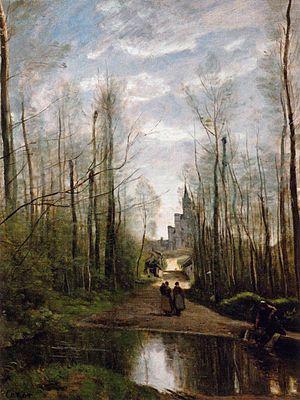
Marissel est une ancienne commune française du département de l'Oise, en région Hauts-de-France. Elle fait partie de la commune de Beauvais depuis 1943.